1991 Monaco Grand Prix

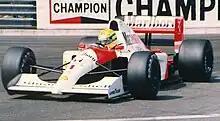
The race was won by Ayrton Senna in the McLaren.

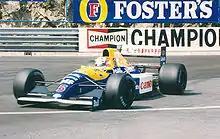
Nigel Mansell finished in second place, scoring his first points of the season.

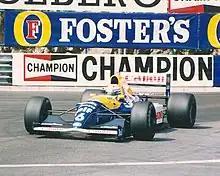
Mansell's team-mate, Riccardo Patrese, ran in third place until crashing on oil dropped by Stefano Modena, whose engine expired just ahead of him.

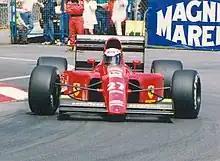
Alain Prost finished in fifth position after being delayed by a slow late-race pit stop.

The 1991 Monaco Grand Prix was a Formula One motor race held at Monaco on 12 May 1991. It was the fourth race of the 1991 Formula One World Championship.